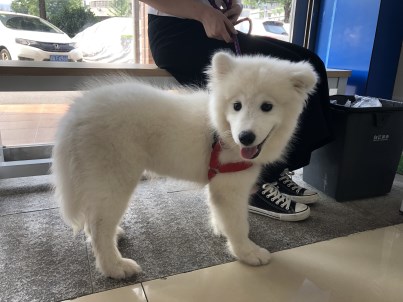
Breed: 2192-n000088-Samoyed